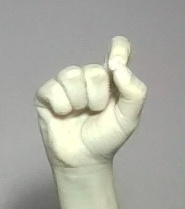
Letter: fa